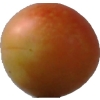
Label: cherry_wax